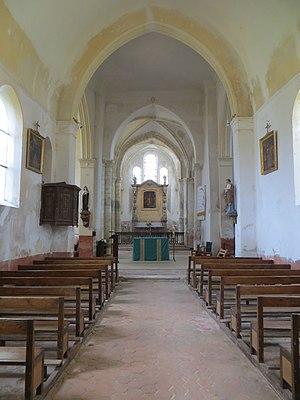
Nef de l'église
Coulommes est une commune française située dans le département de Seine-et-Marne en région Île-de-France.